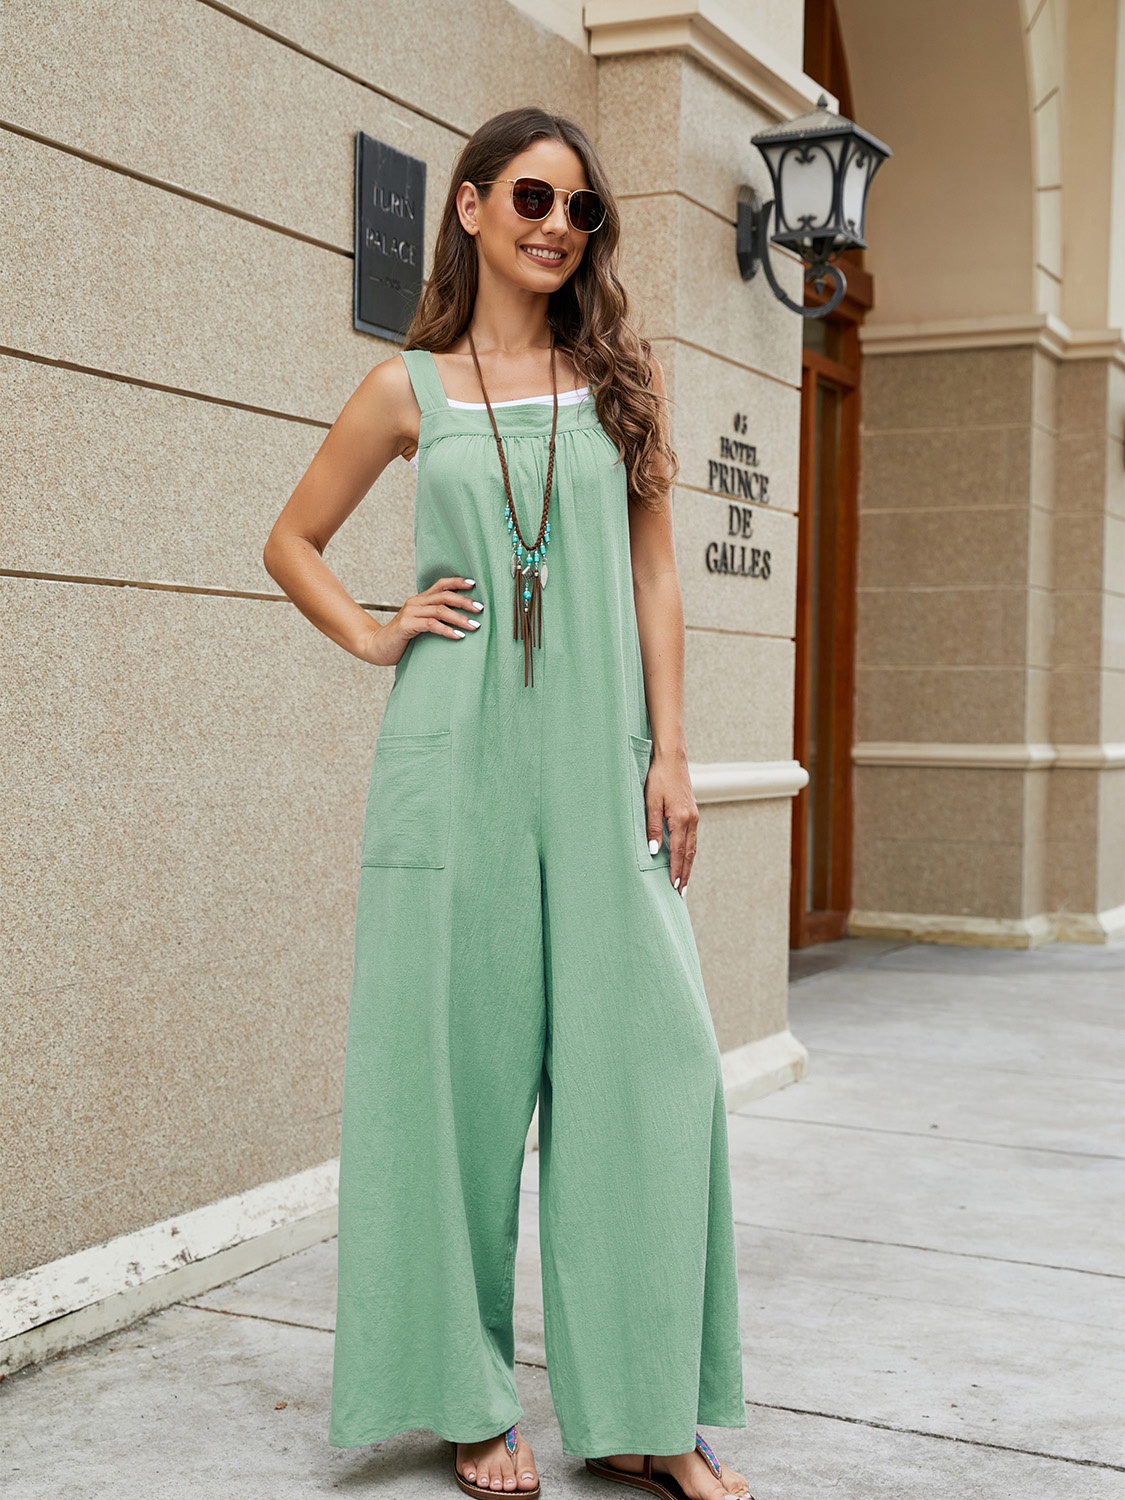
Square Neck Sleeveless Jumpsuit
Pattern type: Solid Style: Casual Features: Pocketed Neckline: Square neck Length: Long Sleeve length: Sleeveless Sleeve type: Sleeveless Material composition: 100% cotton Stretch: No stretch Care instructions: Machine wash cold. Tumble dry low. Imported Product measurements: S: waist 40.6 in, length 53.6 in M: waist 42.1 in, length 54.4 in L: waist 44.5 in, length 55.2 in XL: waist 46.8 in, length 56 in 2XL: waist 49.1 in, length 56.7 in
Brand: Trendsi
Category: Apparel & Accessories > Clothing > One-Pieces